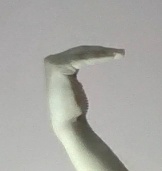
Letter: haa